Kröpcke

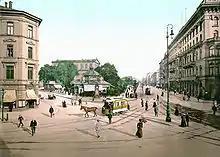
Looking south-southeast down between 1890 and 1905 across what is known today as square

The Kröpcke station is the main station in the Hanover Stadtbahn network. It was built from 1968 to 1974 and opened in several parts through the 1970s and 1980s. At the time, it was one of Hanover's largest construction sites, extending more than underground. Today, all Stadtbahn lines except two call at the station and it is the main interchange point for the network. It has six platforms in total on three lines that cross each other in independent tunnels.